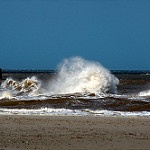
Label: sea